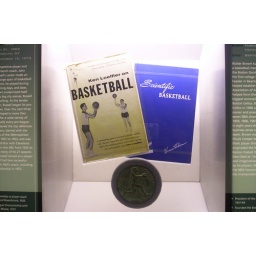
Old school hoops rule book ... Jerry Sloan probably has this in his office